William Oakley Burgess

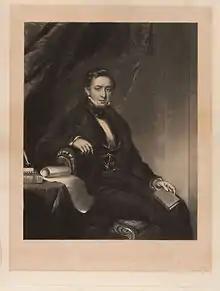
"Sir Thomas Noon Talfourd", engraving from 1840.

Burgess was the son of Mary Oakley and Dr. Joseph Henry Burgess, the surgeon to the parish of St Giles in the Fields, London, where Burgess was baptised on 21 May 1816.